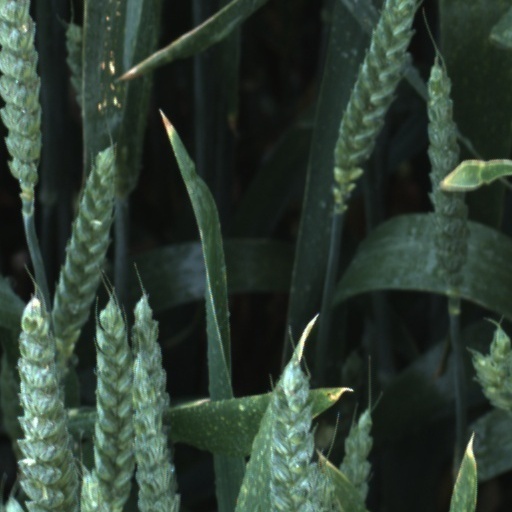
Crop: wheat